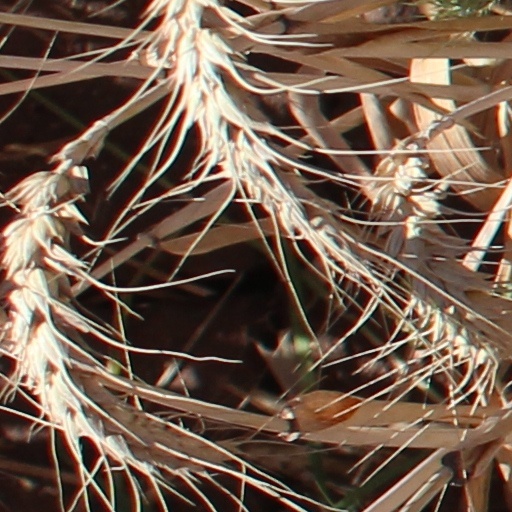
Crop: wheat